Porsche 911 (991)

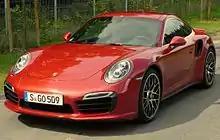
Porsche 911 Turbo S

Unveiled at the 2016 Geneva Motor Show on 1 March, the 911 R shares most of its underpinnings with the GT3 RS, but does not include the roll cage, rear wing, and associated bodywork for a weight saving of . The 911 R comes only with a 6-speed manual transmission, and has a top speed of due to a lower drag coefficient as compared to the GT3 RS. It also offers additional options including a lighter flywheel and removal of the air conditioning and audio systems. Production was limited to 991 examples, as a 2016 model.